I.Ae. 34 Clen Antú

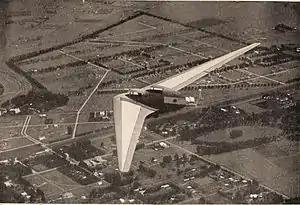
I.Ae.34 Clen Antú

The I.Ae. 34 Clen Antú, sometimes known as the Horten XVa after its designer Reimar Horten, was a two-seat tailless glider built in Argentina. Two single-seat variants competed unsuccessfully in the 1952 World Gliding Championships.